Answer in natural language. Consider the 3D positions of the objects in the scene and not just the 2D positions in the image. Is the centerpoint of  beautiful wall painting at a higher height than black colour countertop lx? Choose between the following options: no or yes
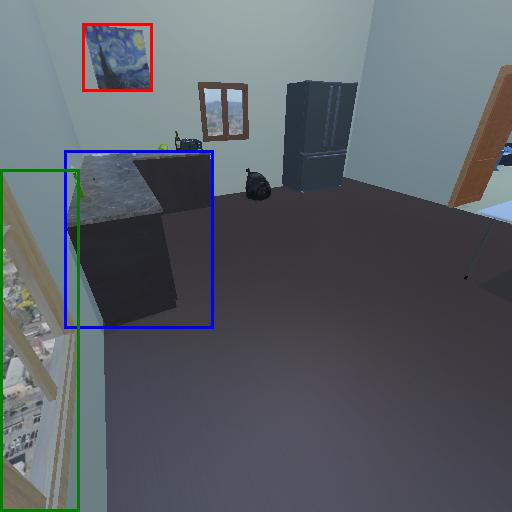
<answer>yes</answer>